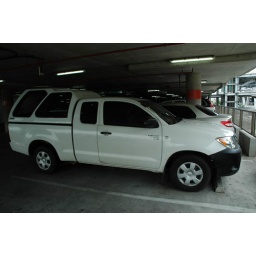
The truck we rented parked in the car park at the airport ready to give it back.